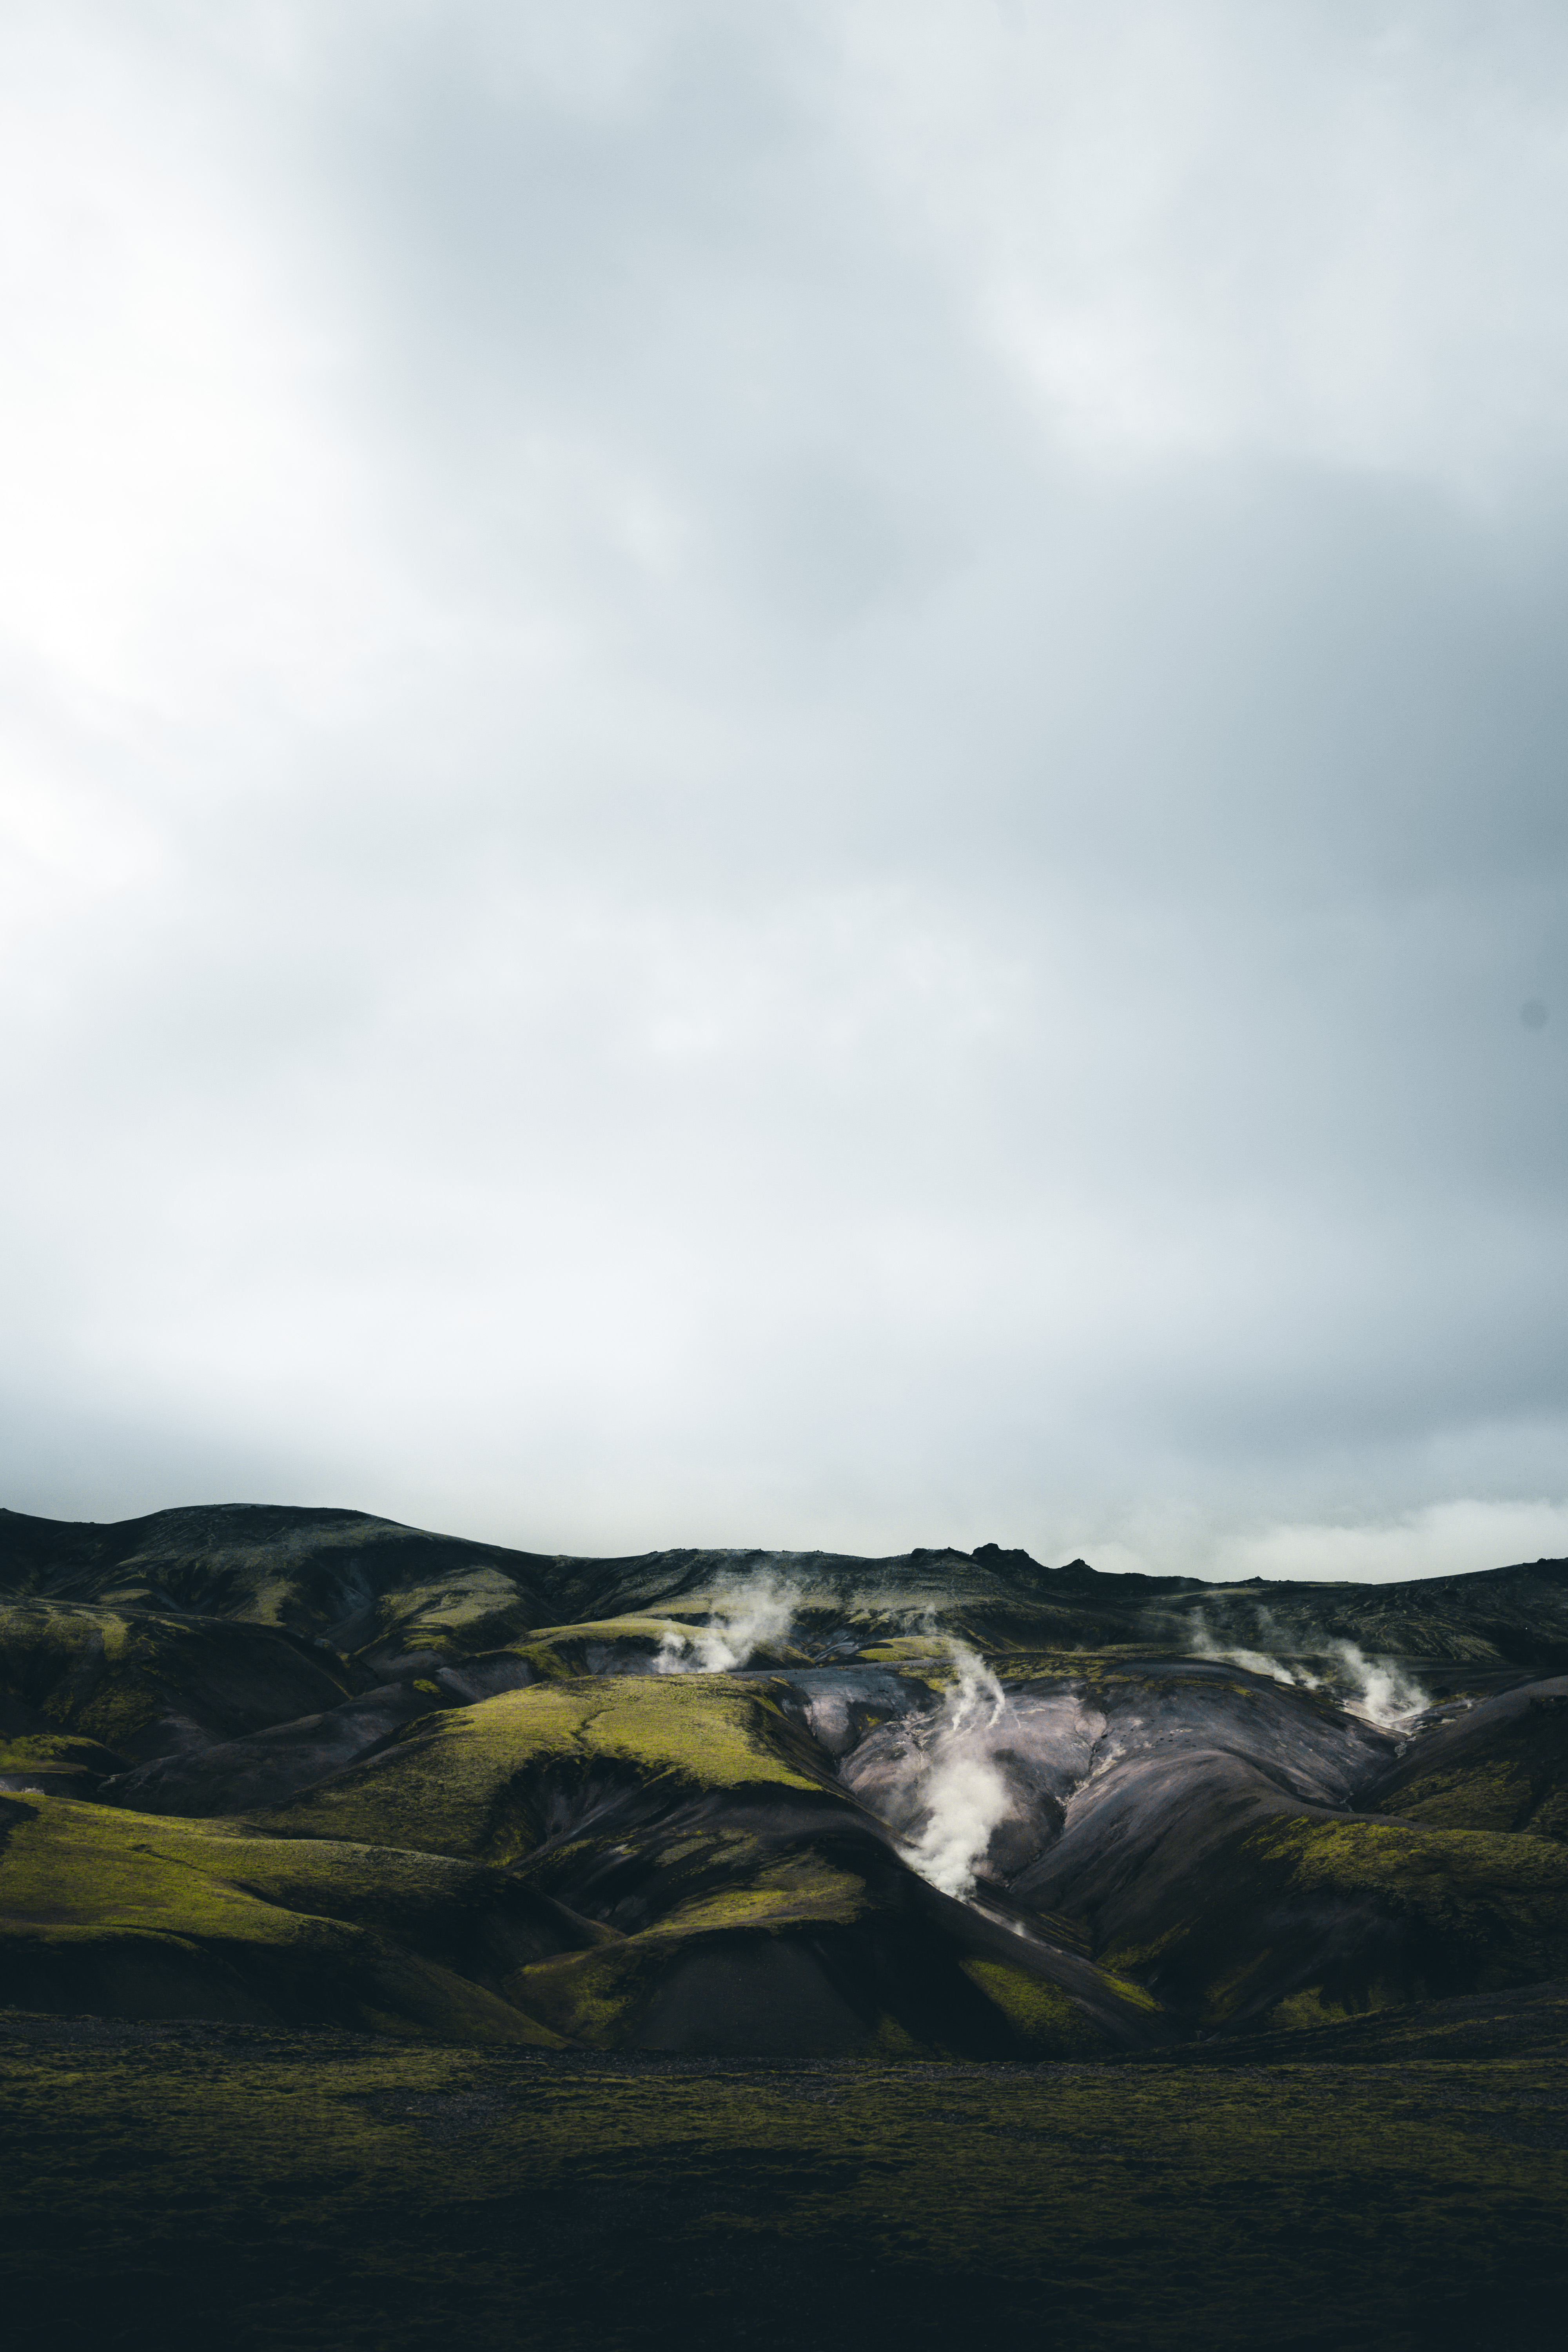
sky, highland, nature, cloud, atmospheric phenomenon, hill, mountainous landforms, mountain, wilderness, fell, atmosphere, tree, morning, grassland, horizon, sea, ecoregion, landscape, terrain, road, sunlight, rural area, ocean, geology, mist, coast, mountain range, vacation, valley, plain, loch, hill station, meteorological phenomenon, fog, ridge, road trip, wave, plateau, cliff, lake, forest, fjord